William Hay (architect)

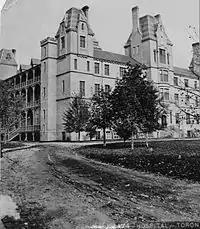
Toronto General Hospital in 1868.

Hay spent some time in his native town working in 1850–1853, building there St. John's Episcopal Church, Longside and a house at No. 22 Broad Street for his mother, Jean Hay (née Alexander). During this time he considered setting up practice in either Montreal, Canada East, or Chicago, Illinois, and made visits to those cities. He ultimately settled on establishing his practice in Toronto, and accordingly moved there in late 1853. He remained in that city until late 1861, following the sudden death of his wife, who never bore children, in 1860.